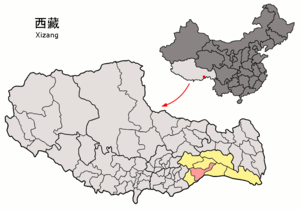
Le xian de Mainling est un district administratif de la région autonome du Tibet en Chine. Il est placé sous la juridiction de la préfecture de Nyingchi.